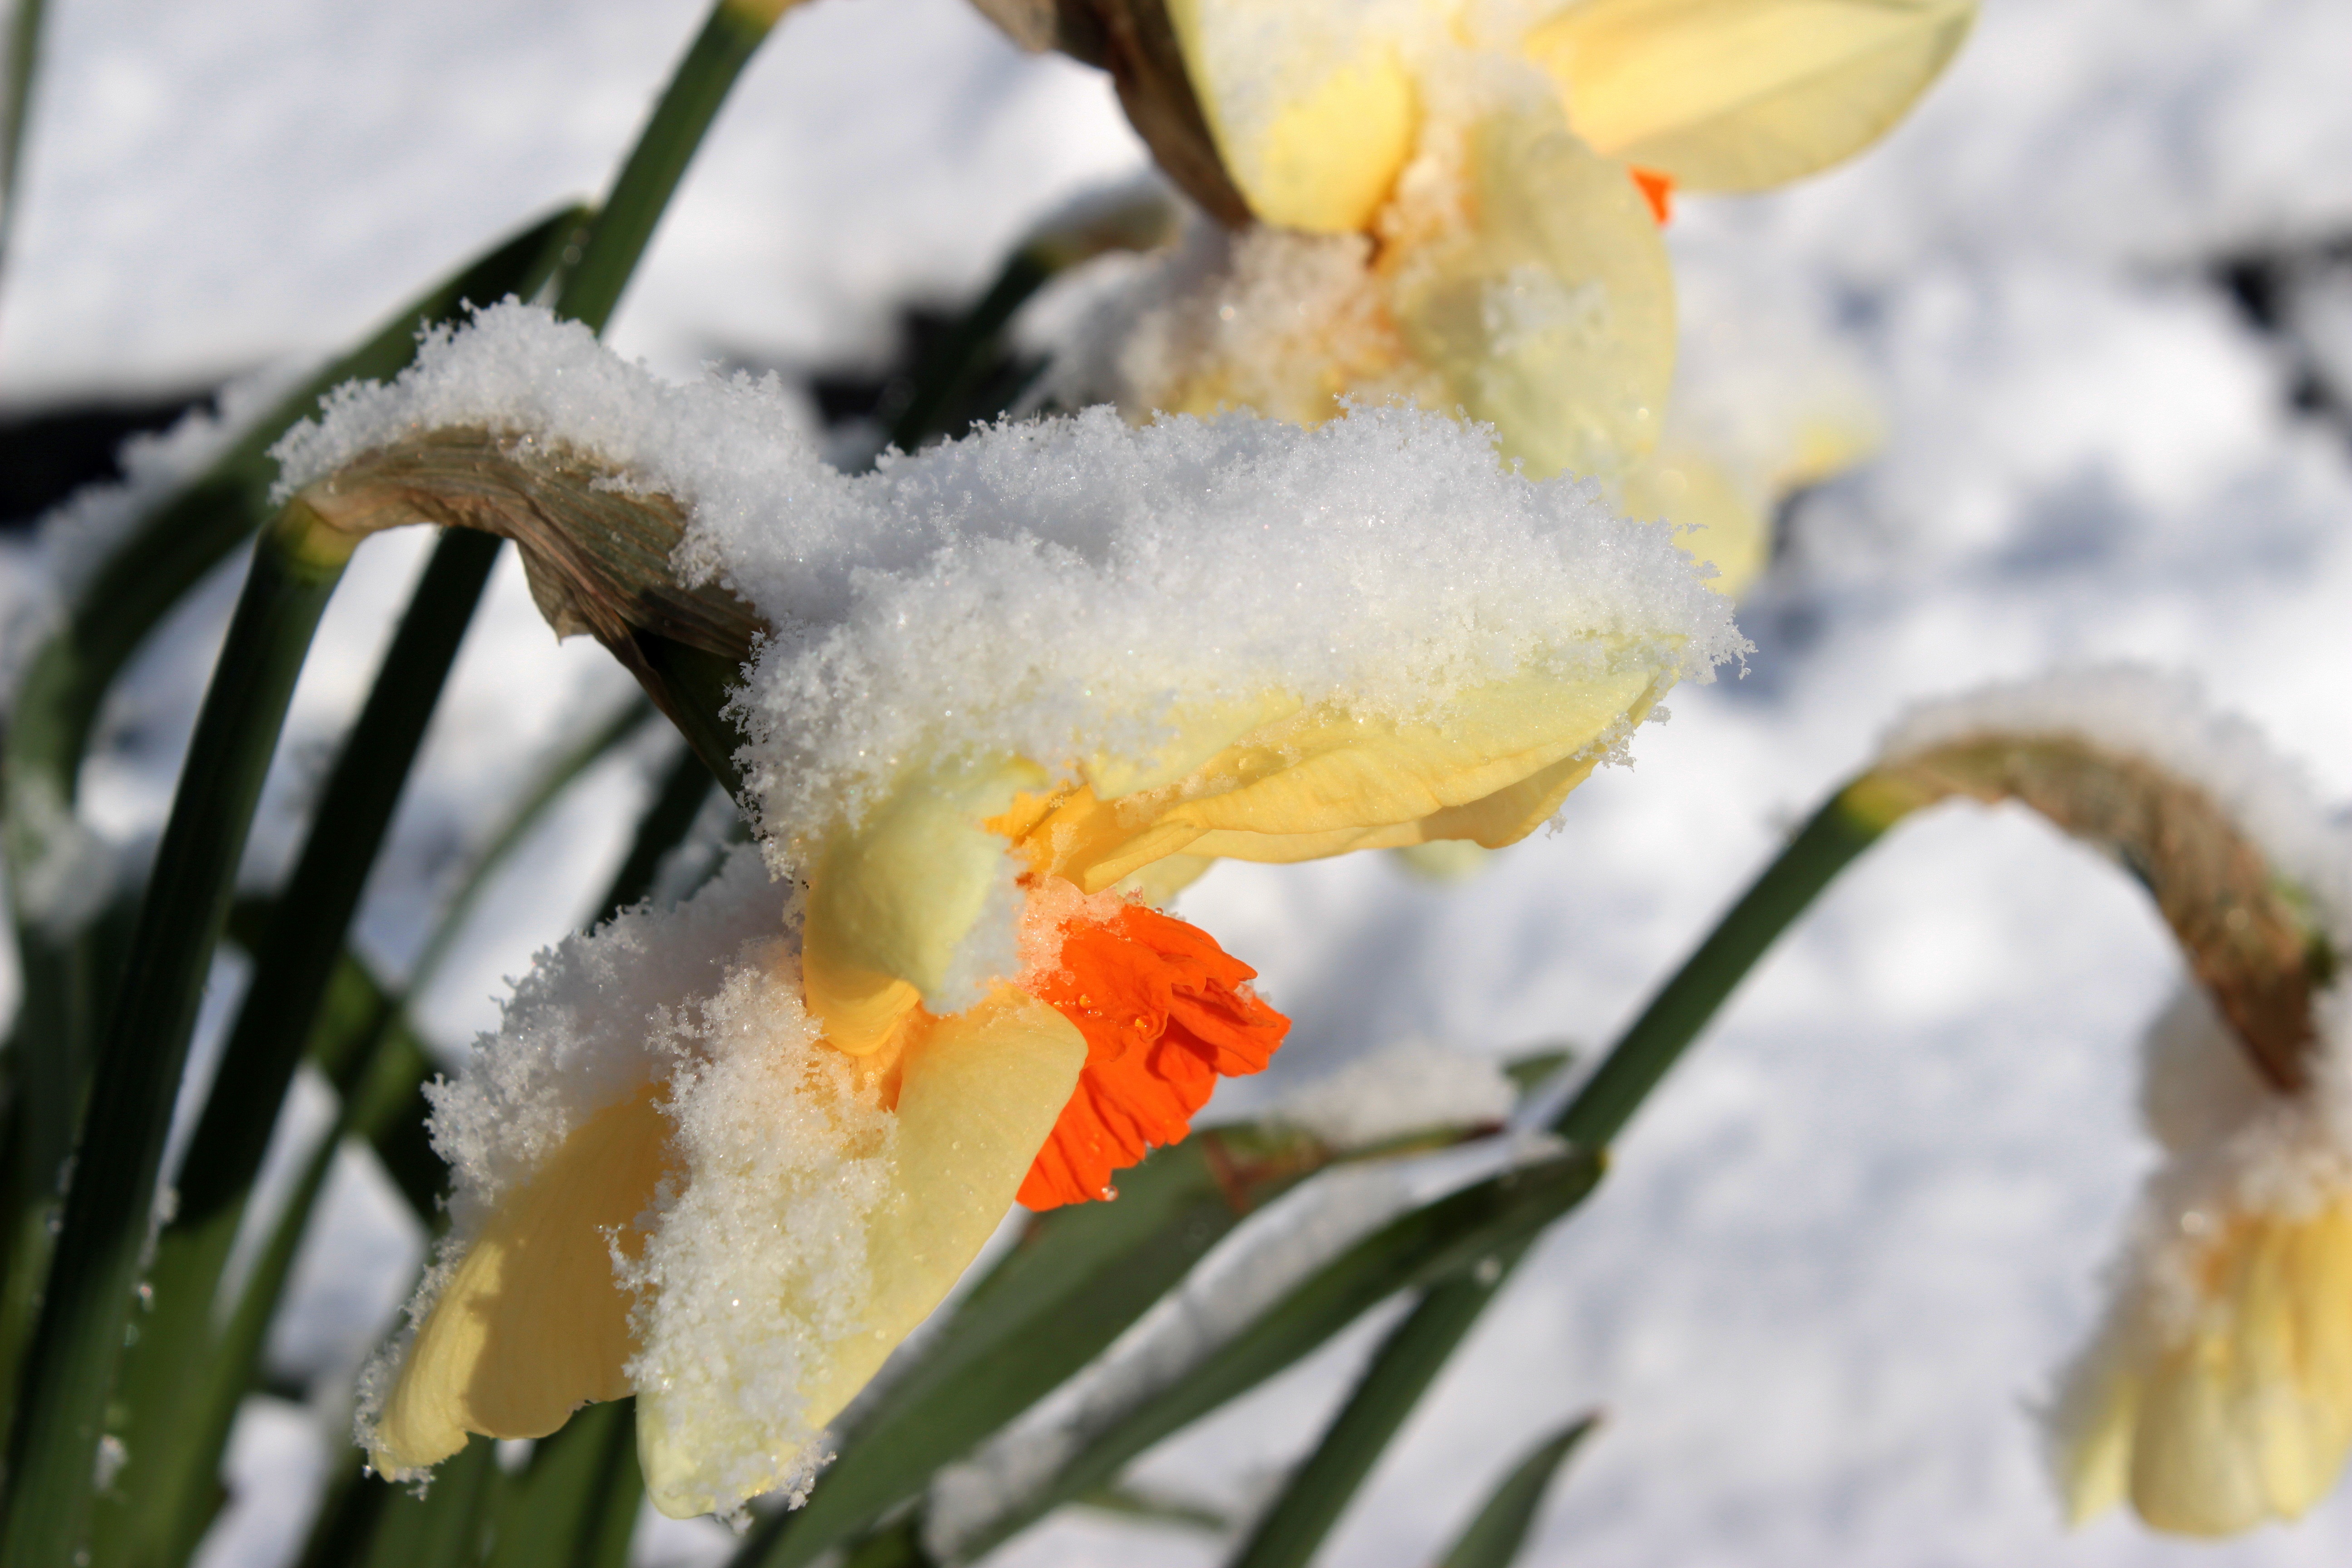
nature, branch, blossom, snow, cold, plant, leaf, flower, petal, bloom, frost, spring, botany, yellow, daffodil, flora, season, wildflower, close up, narcissus, snow cover, macro photography, flowering plant, yellow orange, land plant